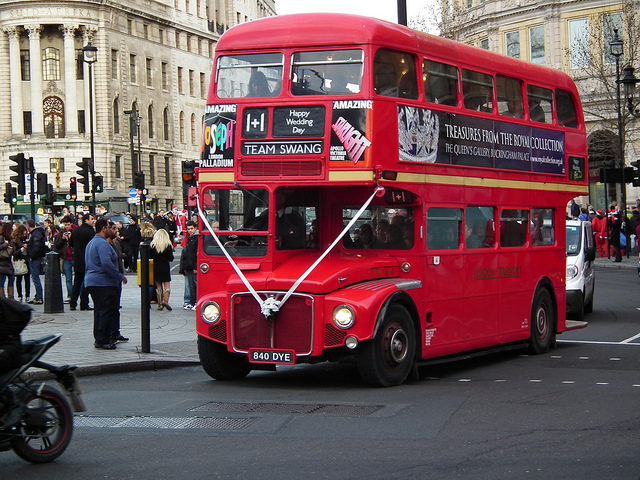
A double deck red tour bus making a slight turn on the street.

A double decker bus on a busy London street.

A double-deckered city bus makes its way down a street.

A large red bus on a city street.

A red double deck bus traveling along a city street.